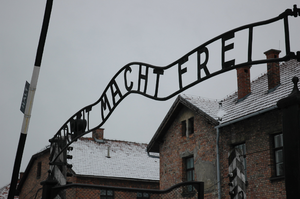
Arbeit macht frei
Indgangen til Auschwitz-lejren med teksten "Arbeit macht frei" (arbejde gør fri) ovenover
"Arbeit macht frei er en tysk talemåde, der betyder ""arbejde gør dig fri"", ""arbejde vil sætte dig fri"" eller ""arbejde frigør"". Rent bogstaveligt betyder det: ""arbejde gør fri"".